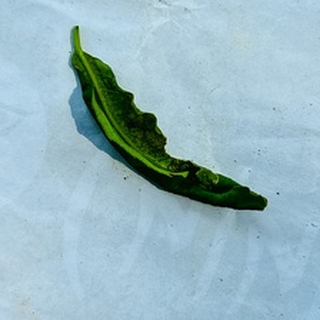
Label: lemon_curl_virus